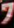
Number: 7